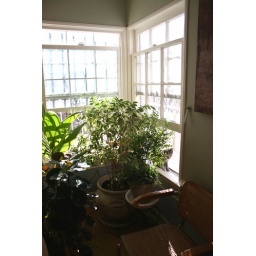
My babies in my office window sunbating